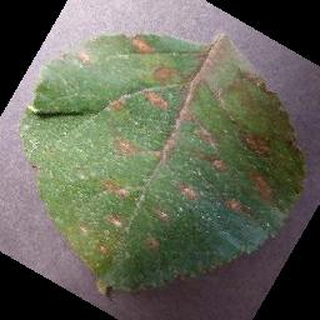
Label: apple_cedar_apple_rust